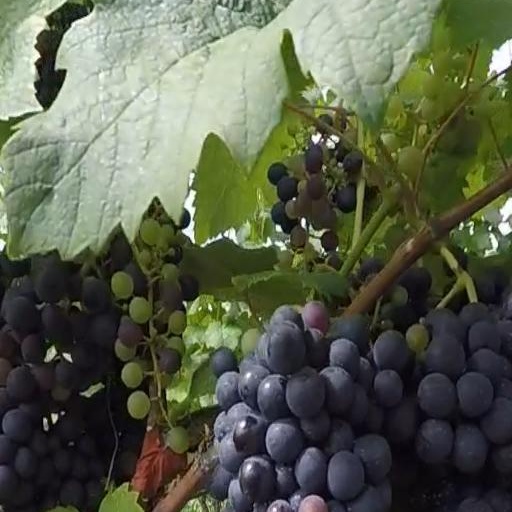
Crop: grape